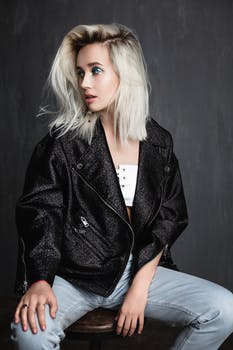
Label: No Watermark